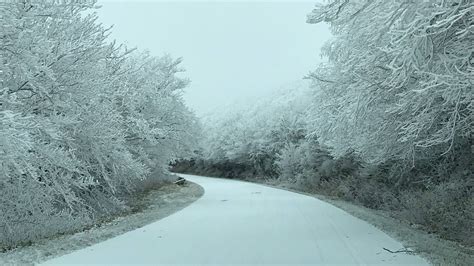
Weather: snow or frosty